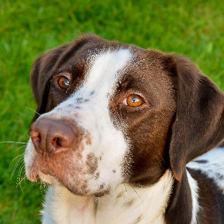
Label: animals